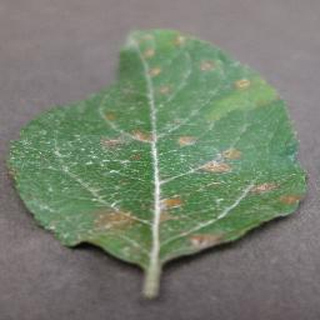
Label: apple_cedar_apple_rust